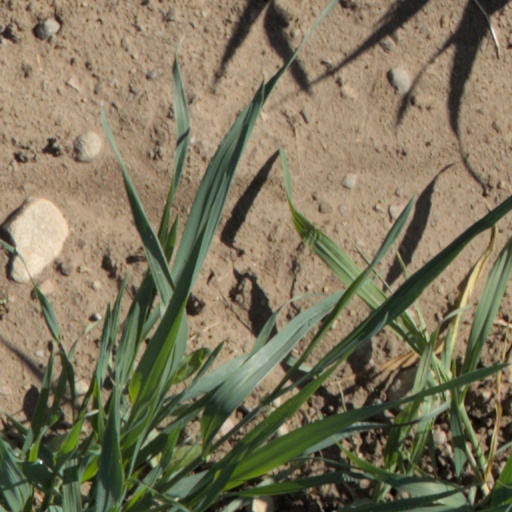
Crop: wheat